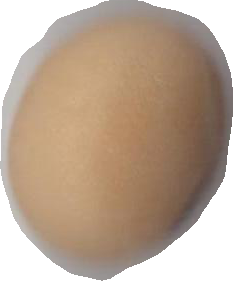
Variety: Anjasmoro